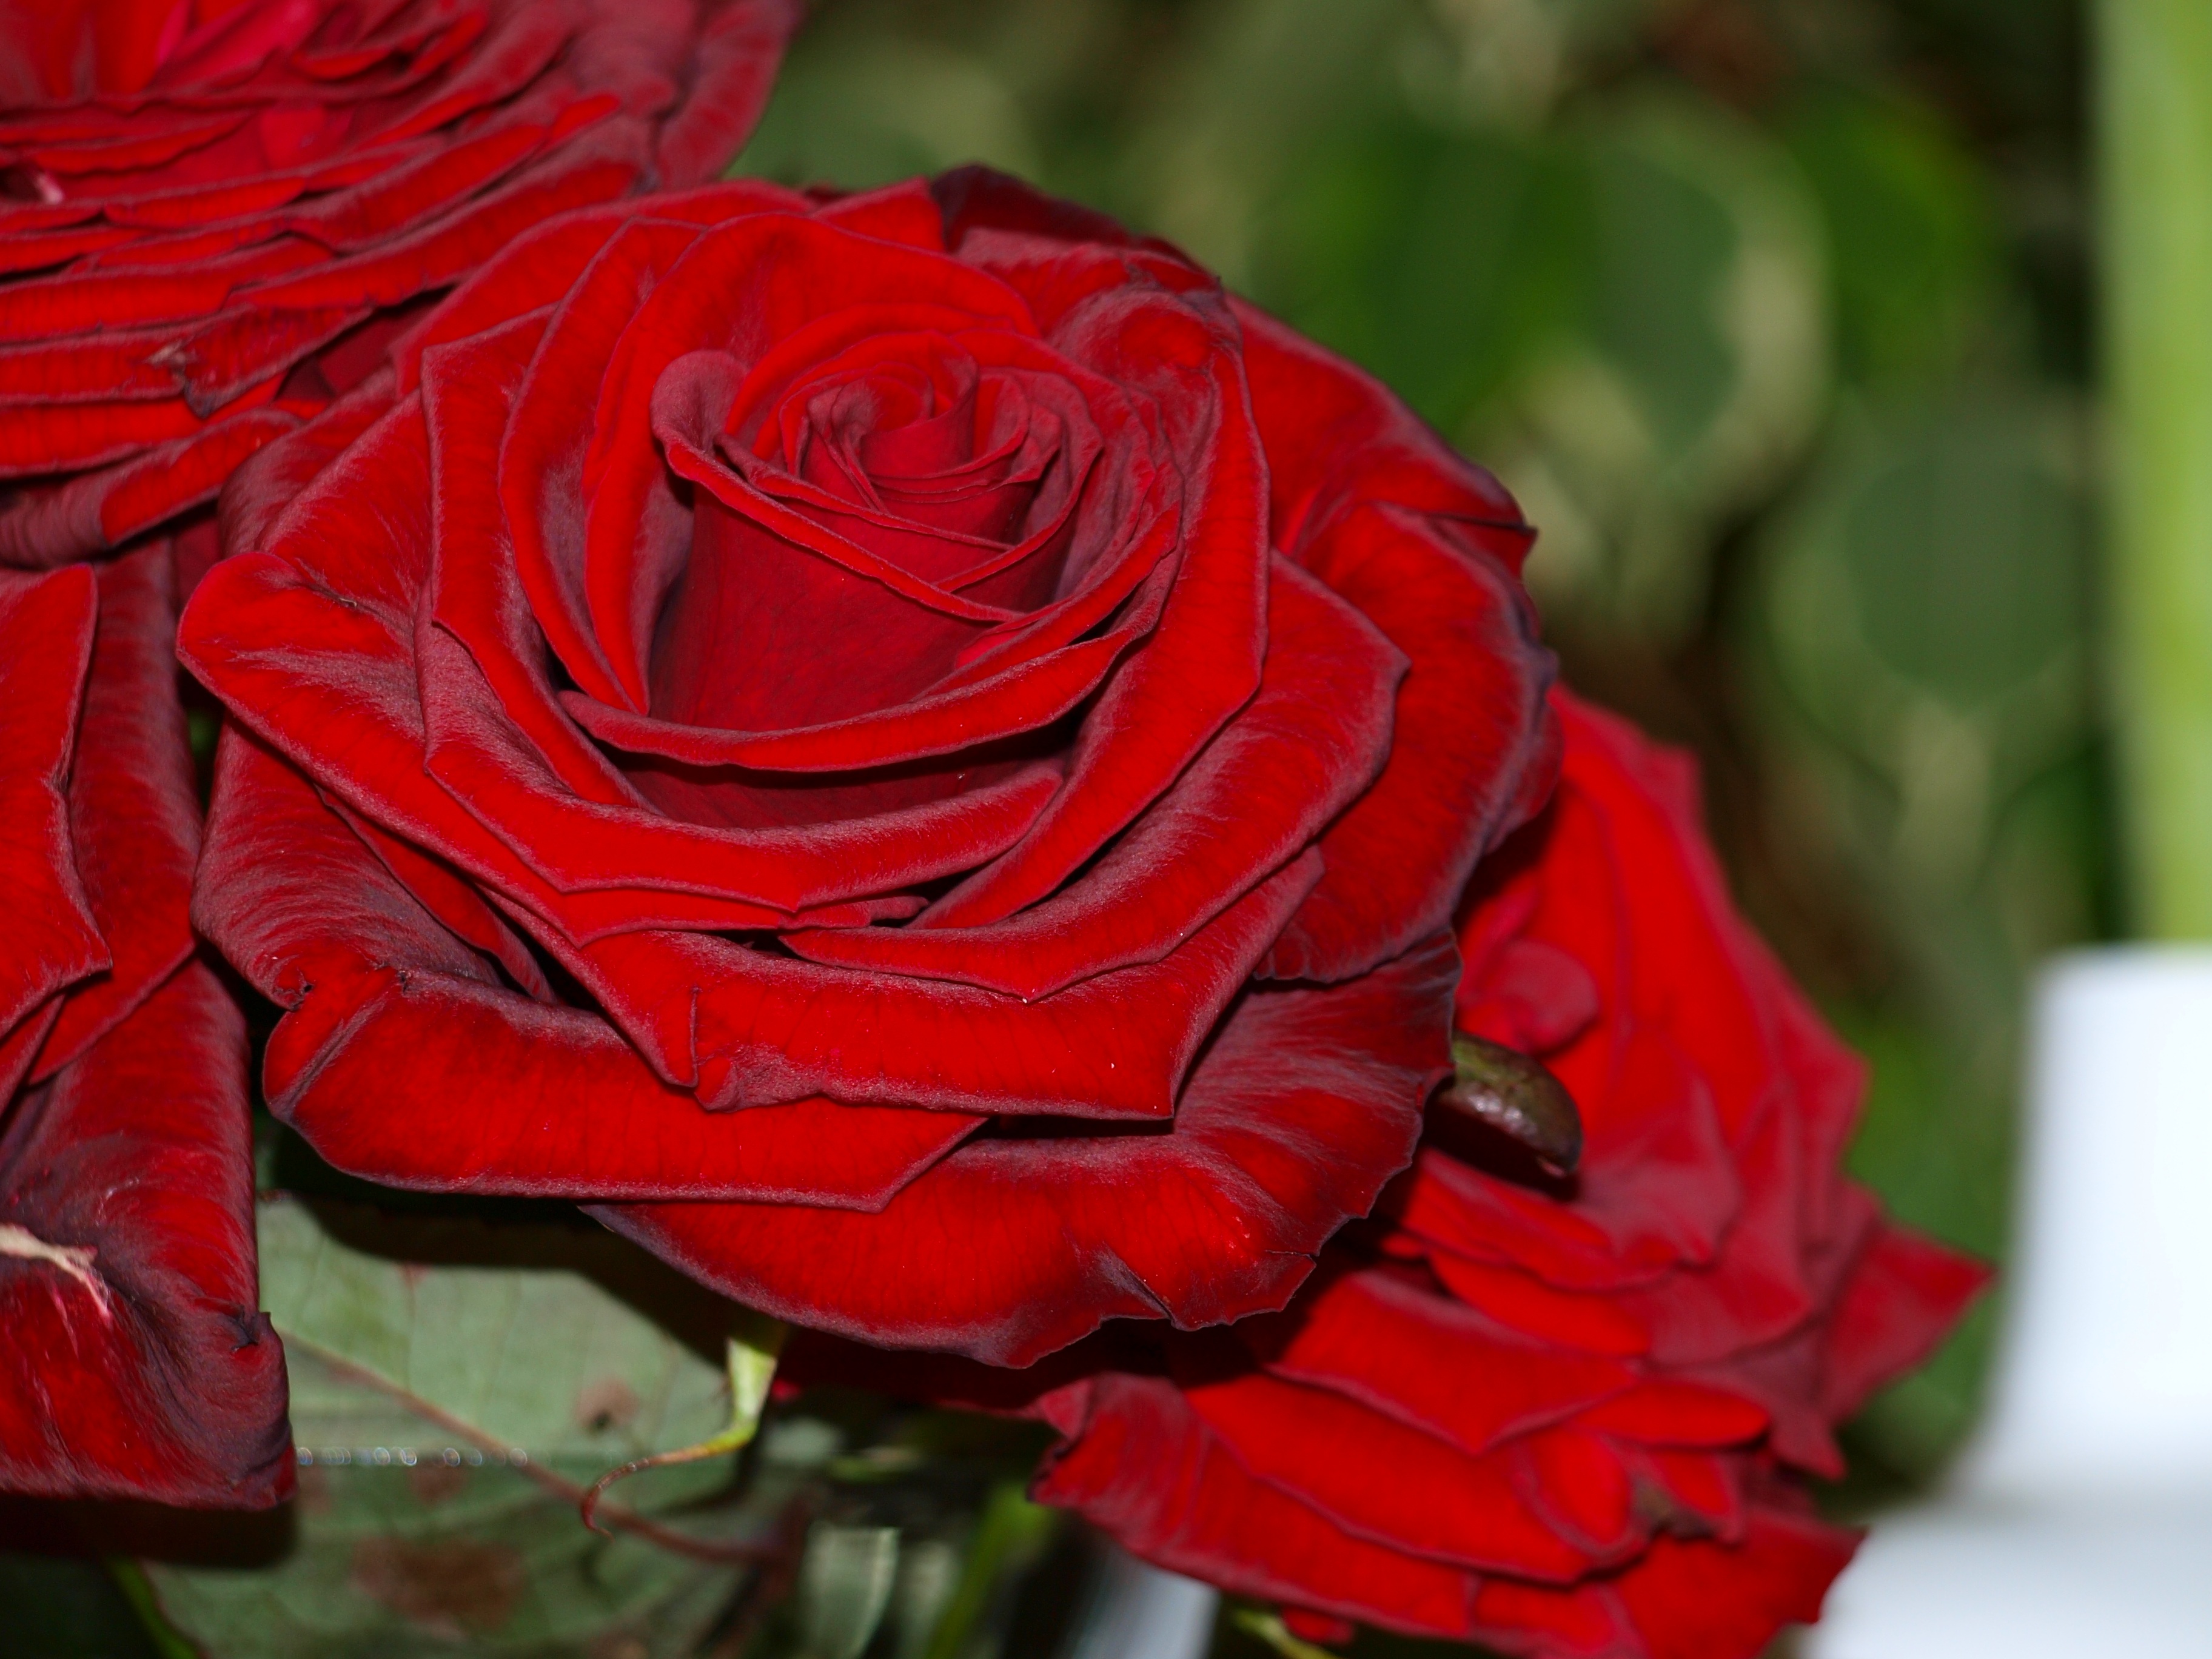
nature, plant, flower, petal, rose, red, pink, flowers, roses, floristry, floribunda, macro photography, flowering plant, garden roses, rose family, flower bouquet, plant stem, land plant, rose order